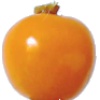
Label: Physalis 1